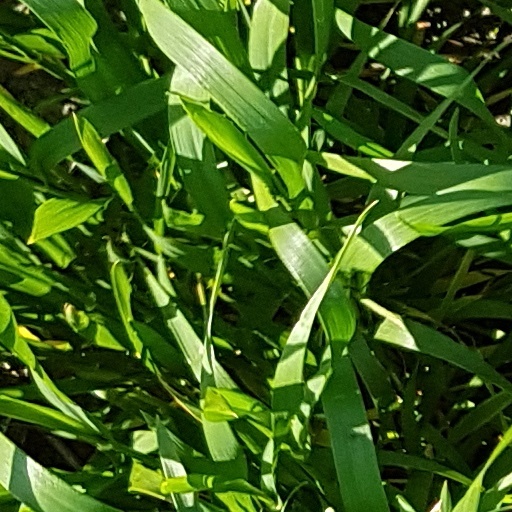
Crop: wheat